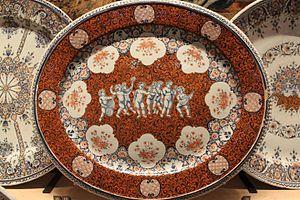
Grand plat ovale orné d'enfants musiciens - Rouen - 1700-1720 - Louvre - OA 6590 - Faïence de grand feu à décor d'ocre niellé - Le terme d'ocre niellé fait référence à la technique de décoration utilisée dans l'art du métal, le nielle,, qui consiste à incruster un émail noir dans le métal gravé. Au centre des décors niellés sont souvent représentés des jeux d'enfants et des Bacchanales. Ce type de décor exigeait un travail délicat et fut assez vite abandonné
À partir du début du XVIᵉ siècle, la faïence de Rouen acquiert une renommée nationale. La qualité de ses modèles et de ses motifs en fait le décor privilégié des demeures d'une noblesse sensible au nouvel art de vivre de la Renaissance.